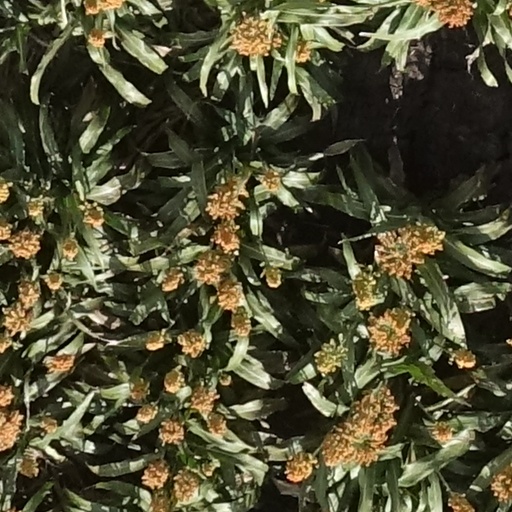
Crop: sorghum